Frank Coltiletti

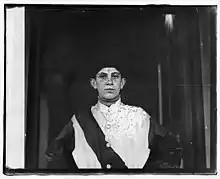

Frank Coltiletti (April 23, 1904 – March 1987) was an American Hall of Fame jockey in Thoroughbred horse racing.